Jomo Kwame Sundaram

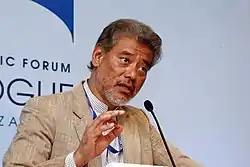

Jomo Kwame Sundaram (born 1 December 1952) is a Malaysian economist who currently serves as a senior adviser at the Khazanah Research Institute, a visiting fellow at the Initiative for Policy Dialogue at Columbia University, and an adjunct professor at the International Islamic University Malaysia (IIUM).